Phragmidium violaceum

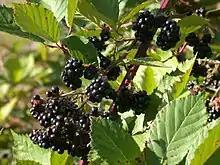
Blackberry plants that are infected with rust fungus showing foliar symptoms.

The foliar symptoms that can be found include purple leaf spots along with yellow and tan centers. These can be found on the upper surface of the leaf and can resemble "Septoria" leaf spot. On the lower surface of the leaf yellow to orange pustules will be surrounded by a purple tinge. These can resemble cane and leaf rust. The leaves that are severely infected can start to dehydrate as well as start to curl. The leaves that are older and closer to the cane will get infected first and can die as well. The flowers and the fruits that are infected may fail to ripen. Stem infections as well as the continuous defoliation may cause the dieback of the canes. During the summer and fall the infected leaves can start to develop black pustules otherwise known as telia among the uredinia.